Opal Whiteley

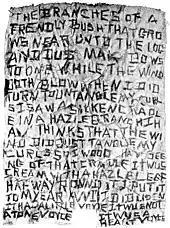
Excerpt of Whiteley's diary, composed with crayon on a paper bag

In 1903, after having spent almost a year in Wendling, Oregon, the Whiteley family moved to Walden, near the town of Cottage Grove, where Opal was raised largely in poverty. Beginning at age six, she began writing a personal diary in which she observed the animals and natural world around her, sometimes using crayons, and utilizing her own phonetic form of spelling. Whiteley was noted by her teachers and family members as a voracious reader who spent much of her time reading and writing.